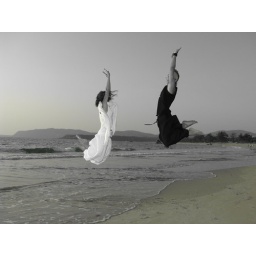
flying over the water